Military Government of Veracruz

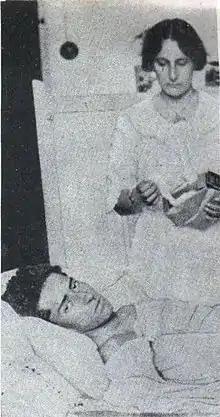
José Azueta is considered a Mexican hero for his actions during the Battle of Veracruz

U.S. Army Brigadier General Frederick Funston was placed in control of the administration of the port. Assigned to his staff as an intelligence officer was a young Captain Douglas MacArthur.